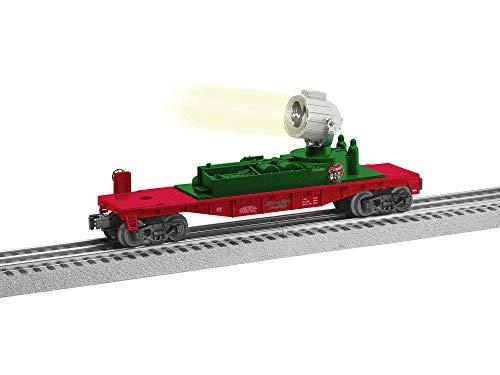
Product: Lionel Santa Freight Lines, Electric O Gauge Model Train Cars, Finder Searchlight Car
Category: Toys & Games | Play Vehicles | Play Trains & Railway Sets | Accessories | Buildings & Scenery
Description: It's Christmas eve and Santa has left the North Pole Keep an eye out for him and his reindeer with our Santa Finder Searchlight Car.
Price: $64.99